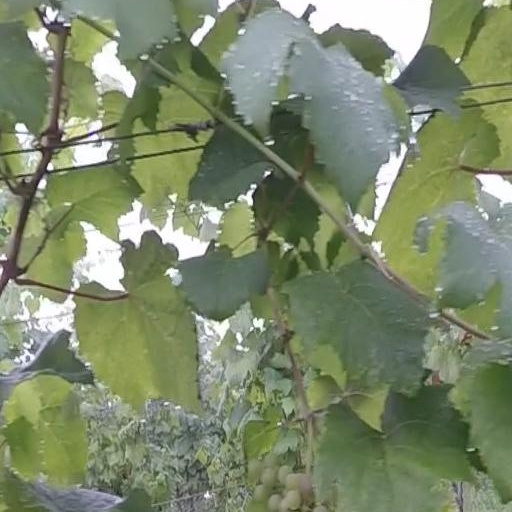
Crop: grape